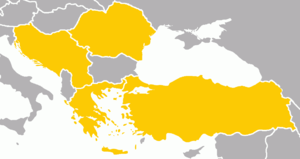
Par différence de l’histoire naturelle de la péninsule, l’histoire des Balkans concerne les humains de cette région. Elle a produit de fortes convergences génétiques, culturelles et linguistiques. Cette riche histoire humaine est pourtant l’objet d’une multitude de revendications et de controverses nationalistes dues à la « balkanisation » voulue et inaugurée en 1878 par le Congrès de Berlin pour diviser la péninsule en petites puissances rivales, processus qui a fait dire à Winston Churchill : « la région des Balkans a tendance à produire plus d’histoire qu'elle ne peut en consommer ».
Le pacte balkanique, ou entente balkanique, est un traité militaire signé à Athènes le 9 février 1934 entre la Grèce, la Turquie, la Roumanie et la Yougoslavie dans le but de maintenir un statu quo géopolitique à la suite de la Première Guerre mondiale. Les signataires conviennent donc de suspendre toutes les revendications territoriales entre eux.